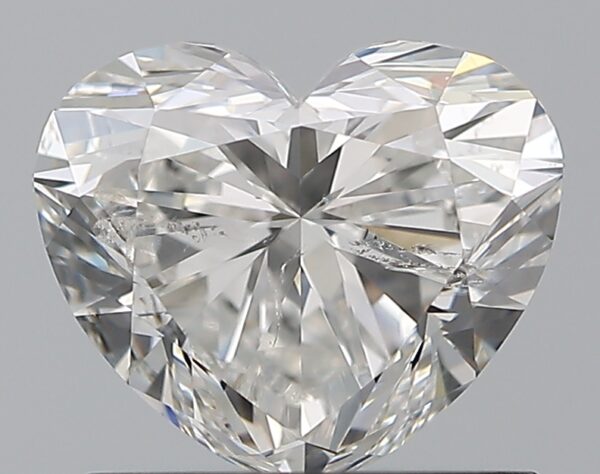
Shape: heart
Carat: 1.01
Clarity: SI2
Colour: G
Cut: EX
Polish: EX
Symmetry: EX
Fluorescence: F
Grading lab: GIA
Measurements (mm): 5.85 x 6.83 x 3.99